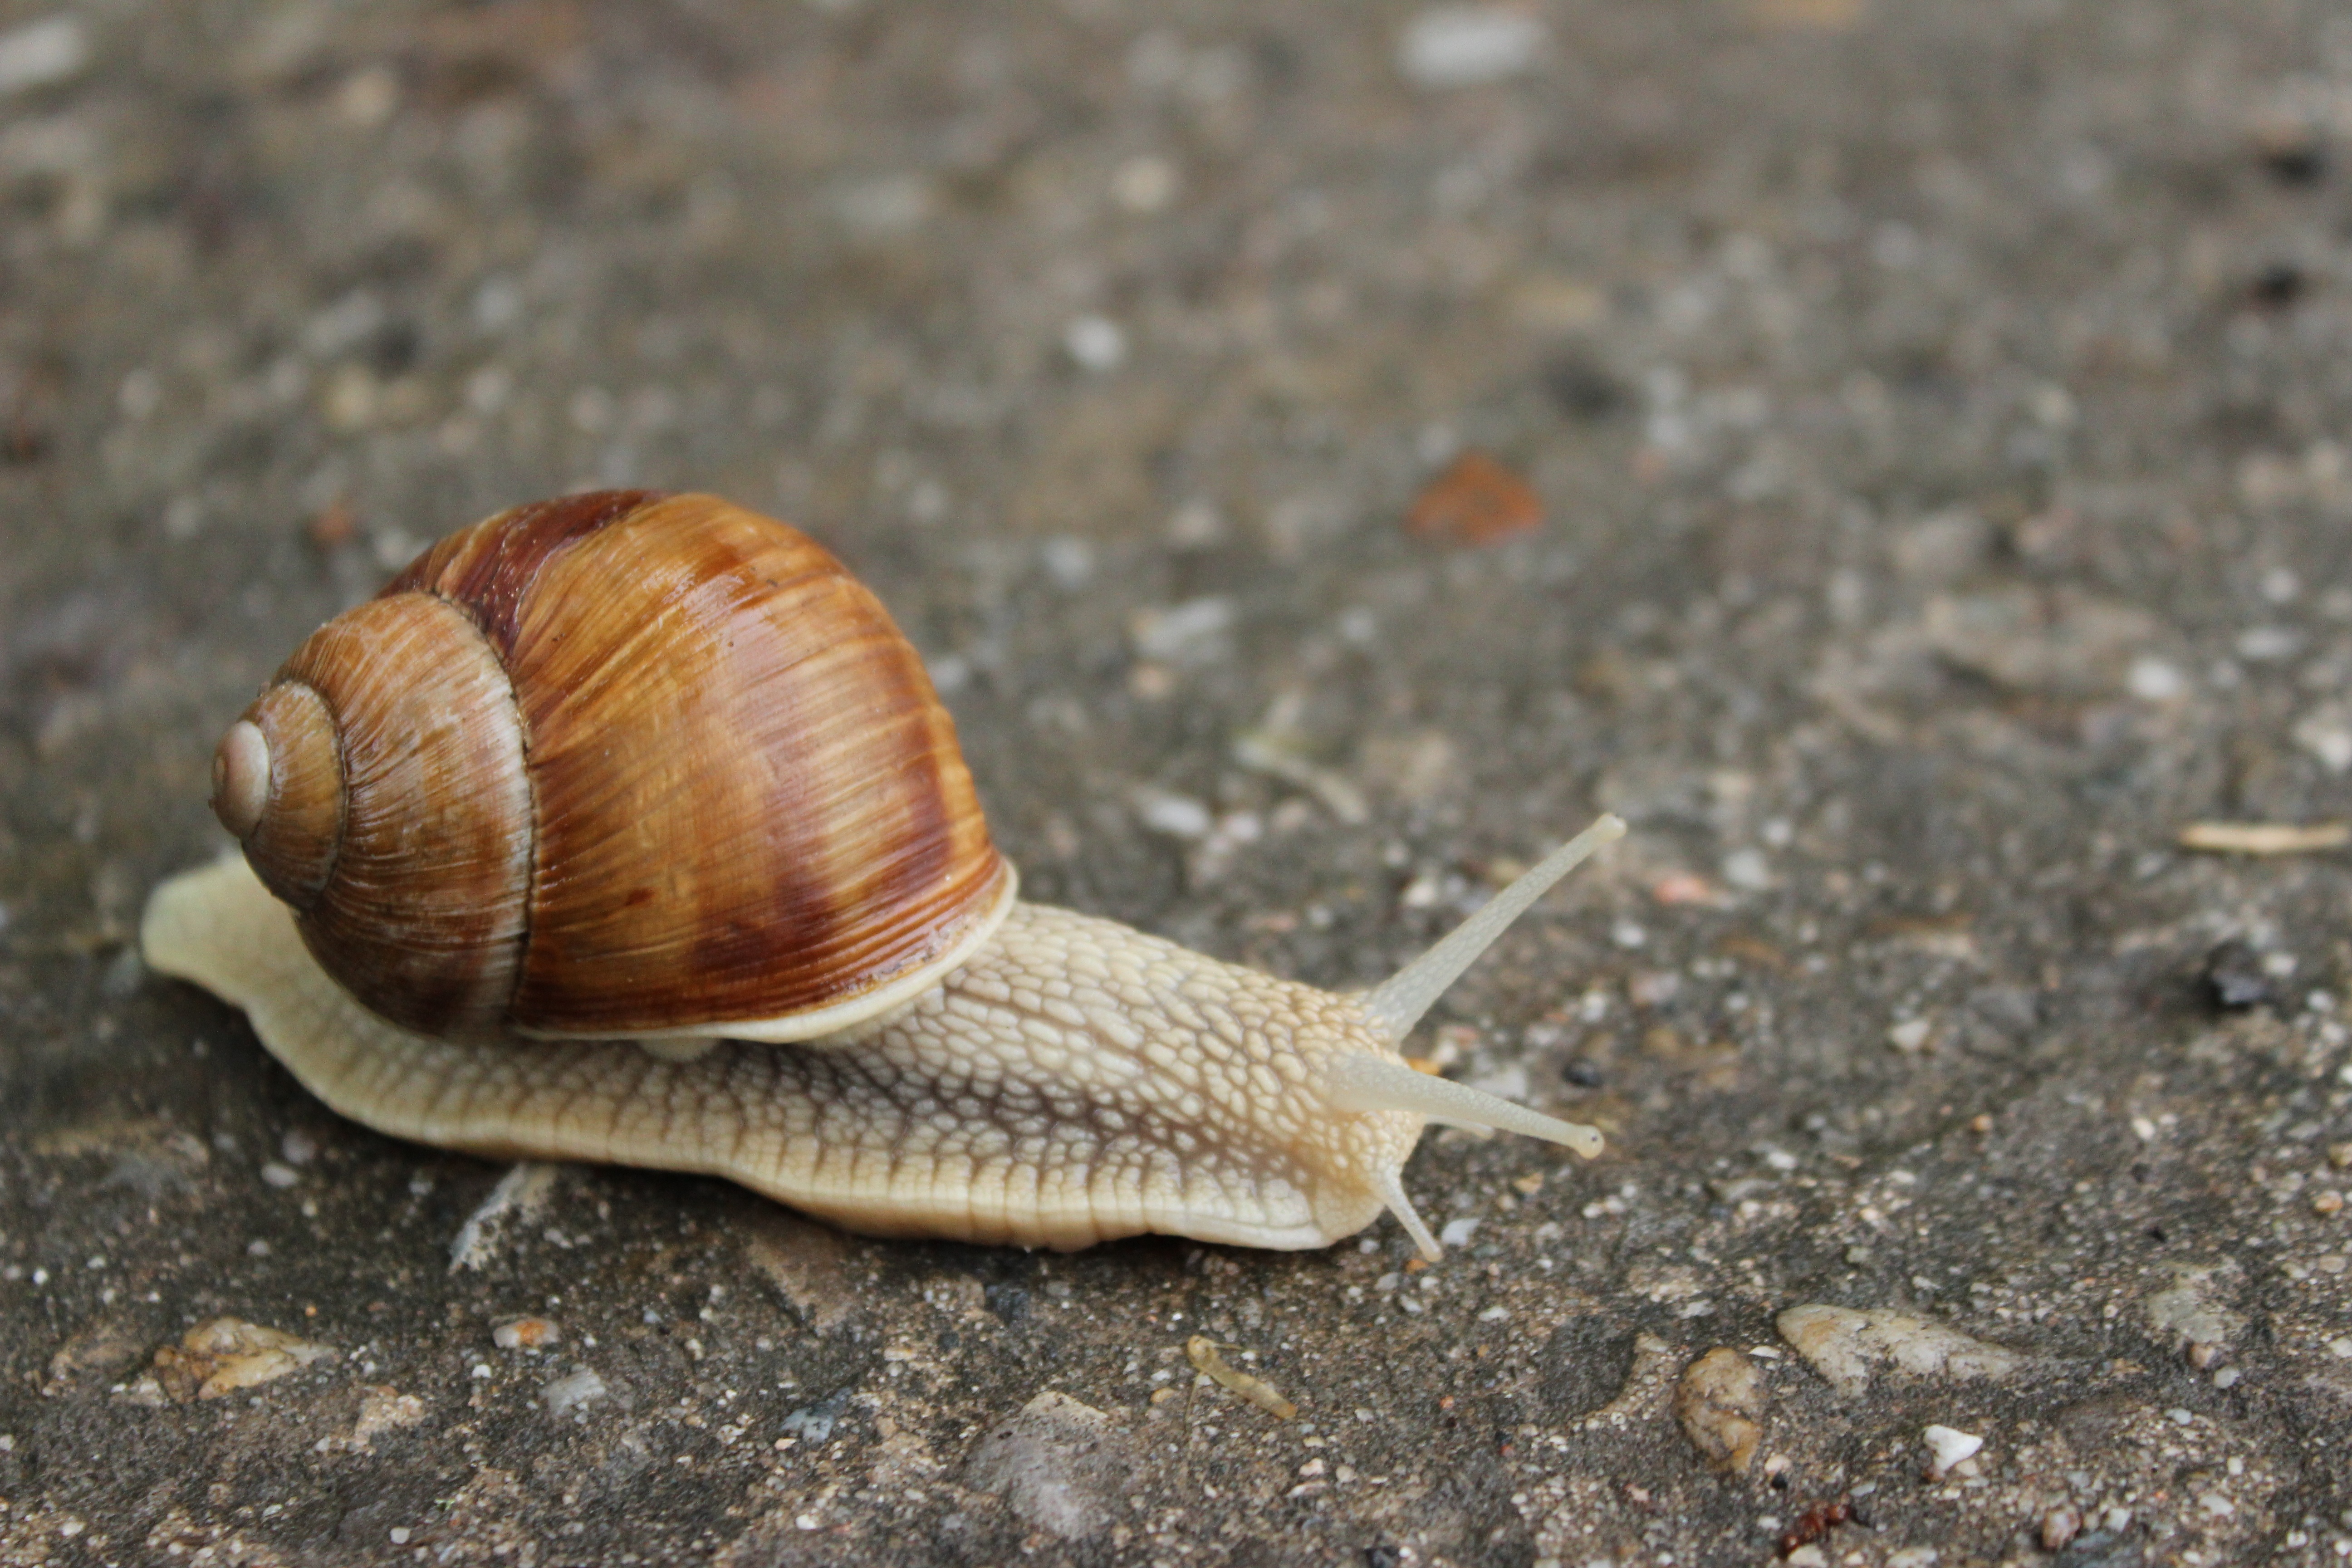
path, wildlife, fauna, invertebrate, snail, worm, escargot, molluscs, schnecken, macro photography, sea snail, marine biology, snails and slugs